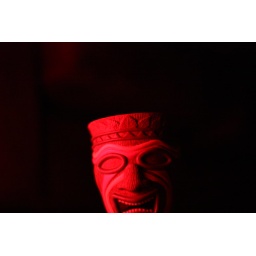
I draped a red t-shirt over a lamp to get the lighting.